Croatia in the Eurovision Song Contest 2010

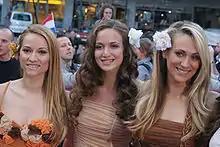
Feminnem at the Eurovision Opening Party in Oslo

According to Eurovision rules, all nations with the exceptions of the host country and the "Big Four" (France, Germany, Spain and the United Kingdom) were required to qualify from one of two semi-finals in order to compete for the final; the top ten countries from each semi-final progress to the final. The European Broadcasting Union (EBU) split up the competing countries into six different pots based on voting patterns from previous contests, with countries with favourable voting histories put into the same pot. On 7 February 2010, a special allocation draw was held which placed each country into one of the two semi-finals, as well as which half of the show they would perform in. Croatia was placed into the second semi-final, to be held on 27 May 2010, and was scheduled to perform in the second half of the show. The running order for the semi-finals was decided through another draw on 23 March 2010 and Croatia was set to perform in position 15, following the entry from Cyprus and before the entry from Georgia.